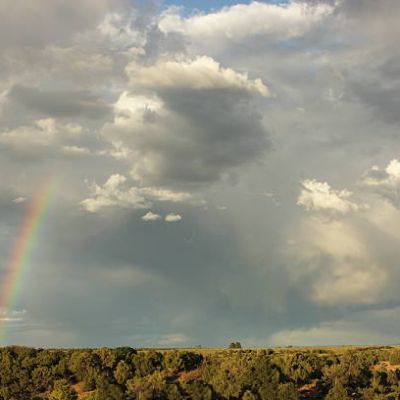
Cloud type: Cirrocumulus (Cc)